St Margaret of Antioch Church, Leeds

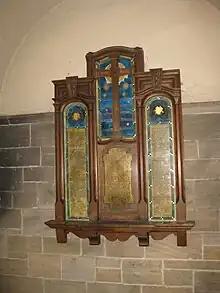
Art Nouveau War Memorial

The former St Margaret of Antioch's Church building is situated on Cardigan Road, Headingley, West Yorkshire, England, near Burley Park railway station. It is an example of Late Gothic Revival church architecture, and it was built in the first few years of the twentieth century, being consecrated in 1909. It was built in the Parish of Burley to serve the population of the newly built red-brick terrace houses in the area, part of the late Victorian expansion of Leeds. Whilst a functioning Anglican Church, it had an Anglo-Catholic flavour. It is a Grade II* listed building, and was designed by Temple Moore. It was rescued from dereliction by a group of local Christians who turned it into an arts and creative space called Left Bank Leeds.